List of events at Soldier Field

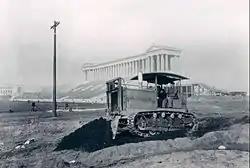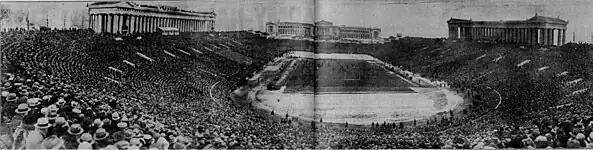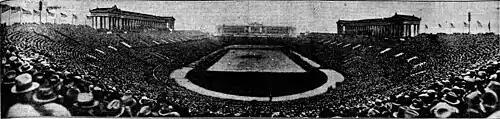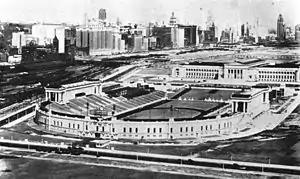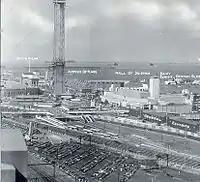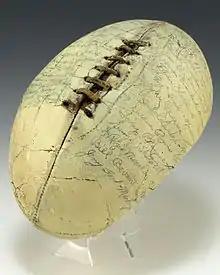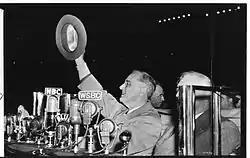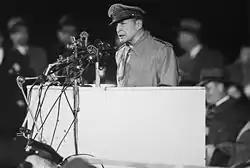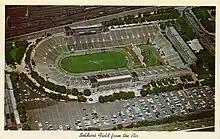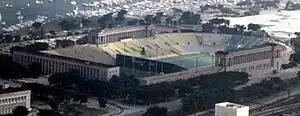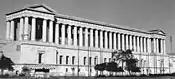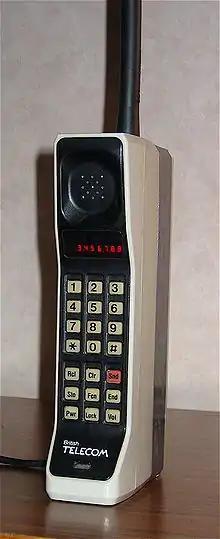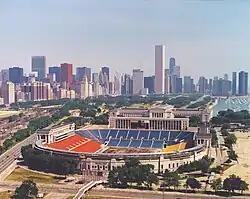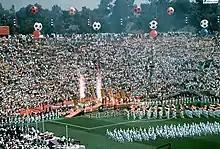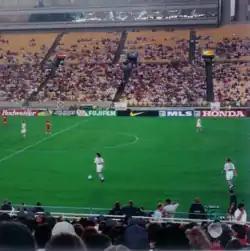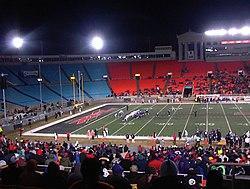
Soldier Field nearing completion in 1924
1926 Army-Navy Game
The USC Trojans and Notre Dame Fighting Irish football teams play each other on November 26 before a record crowd
Soldier Field in 1932
Soldier Field (far left) and the adjacent Century of Progress World's Exposition in 1933
Football signed by all of the 1933 College All-Stars
President Franklin D. Roosevelt speaking at Soldier Field
Gen. Douglas MacArthur addressing an audience of 50,000
Soldier Field in 1968
300px
Soldier Field in 1982
October 13, 1983. The first-ever commercial cell phone was made on a Motorola DynaTAC in Soldier Field's parking lot.
Soldier Field in 1988
1994 FIFA World Cup opening ceremony
In 1998 the MLS' Chicago Fire played their inaugural season at Soldier Field.
The XFL Chicago Enforcers play at Soldier Field, 2001
Soldier Field in 2003
Soldier Field in April 2003
The Soldier Field 10 Mile has been held annually since 2004.
Soldier Field in 2005
Soldier Field in 2007
Crowd at the AFL–CIO Working Families Vote Presidential Forum
Soldier Field in 2008
Soldier Field in 2009.
Soldier Field configured for 360° Tour in 2009
Soldier Field in 2010

Numerous celebrities were in attendance for the World Cup matches at Soldier, including Plácido Domingo during the match on June 21, as well as such dignitaries as US President Bill Clinton, German Chancellor Helmut Kohl, and Bolivian President Gonzalo Sánchez de Lozada at the opening match.